Alberto Savinio

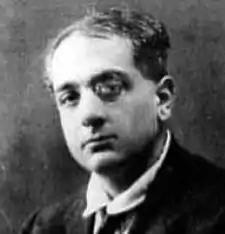

Alberto Savinio , born as Andrea Francesco Alberto de Chirico (25 August 1891 – 5 May 1952) was a Greek-Italian writer, painter, musician, journalist, essayist, playwright, set designer and composer. He was the younger brother of 'metaphysical' painter Giorgio de Chirico. His work often dealt with philosophical and psychological themes, and he was also heavily concerned with the philosophy of art.